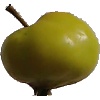
Label: Apple Red Yellow 2